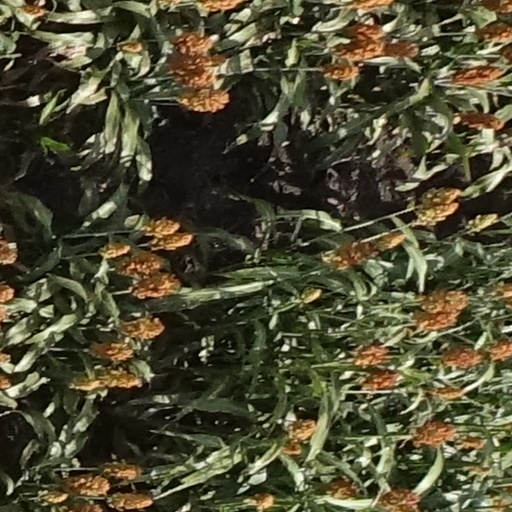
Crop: sorghum